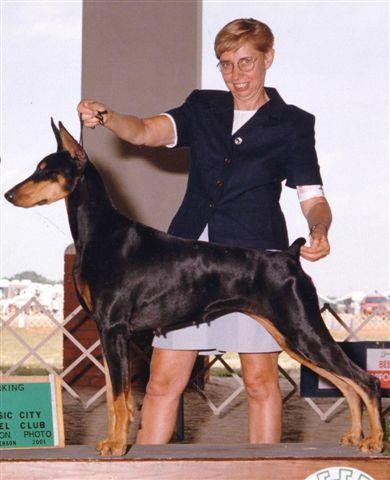
Doberman